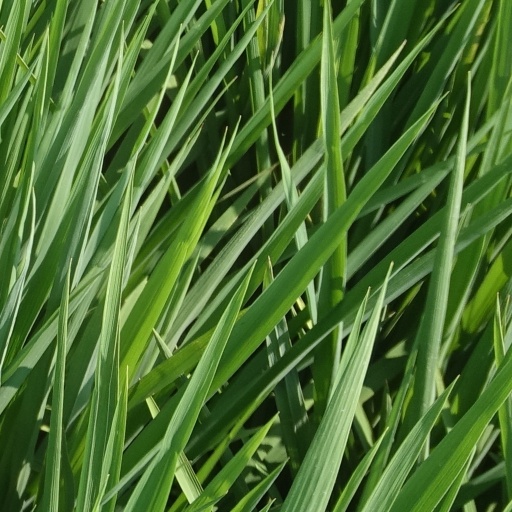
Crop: rice